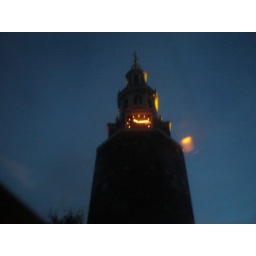
clock tower in Amsterdam